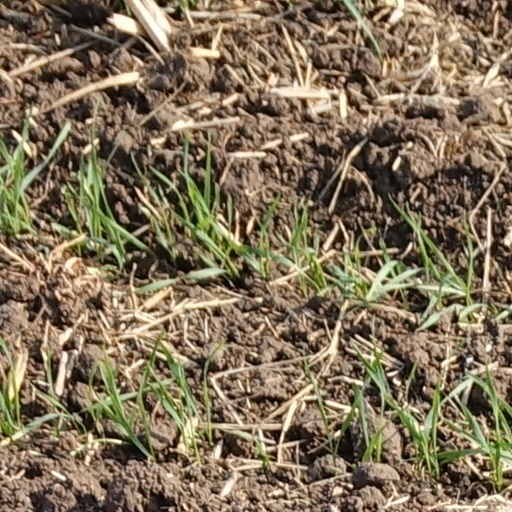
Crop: wheat